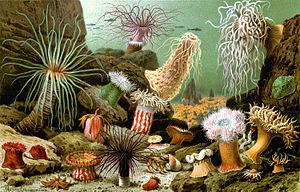
Différents exemples d'anémones de mer (document de 1893).
Les cnidaires constituent un groupe d'animaux aquatiques, possédant une symétrie radiale et des nématocystes. Cet embranchement regroupe notamment les anémones de mer, les méduses et les coraux.
Les anémones de mer, orties de mer ou actiniaires sont un groupe d'animaux marins vivant fixés à un support. Elles appartiennent à l'ordre des cnidaires anthozoaires. L'anémone est constituée d'un polype solitaire, sans squelette calcaire.